Eva (2011 film)

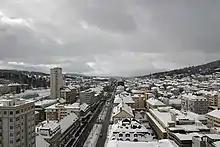
La Chaux-de-Fonds in winter.

The film was shot in the province of Barcelona (interior scenes); Panticosa in Huesca; La Chaux-de-Fonds, Switzerland; and Tenerife (the final scene).